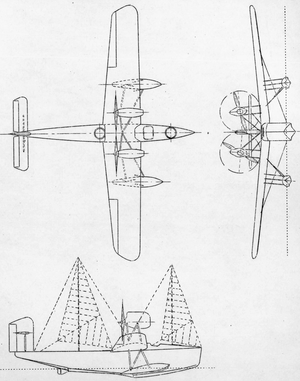
Le Rohrbach Ro VII Robbe était un hydravion à coque bimoteur entièrement métallique, construit en Allemagne dans les années 1920. Il pouvait être adapté à un rôle commercial ou militaire.